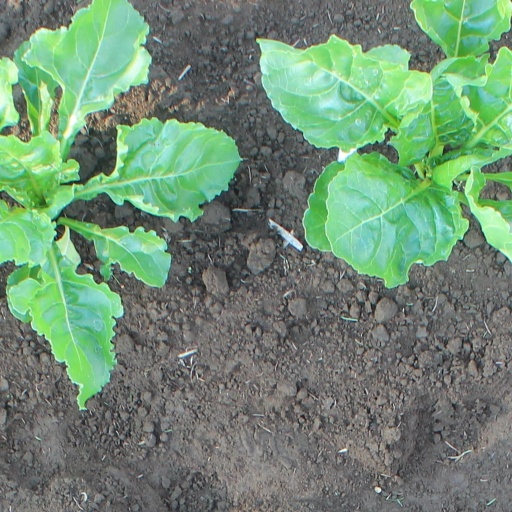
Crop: sugar beet